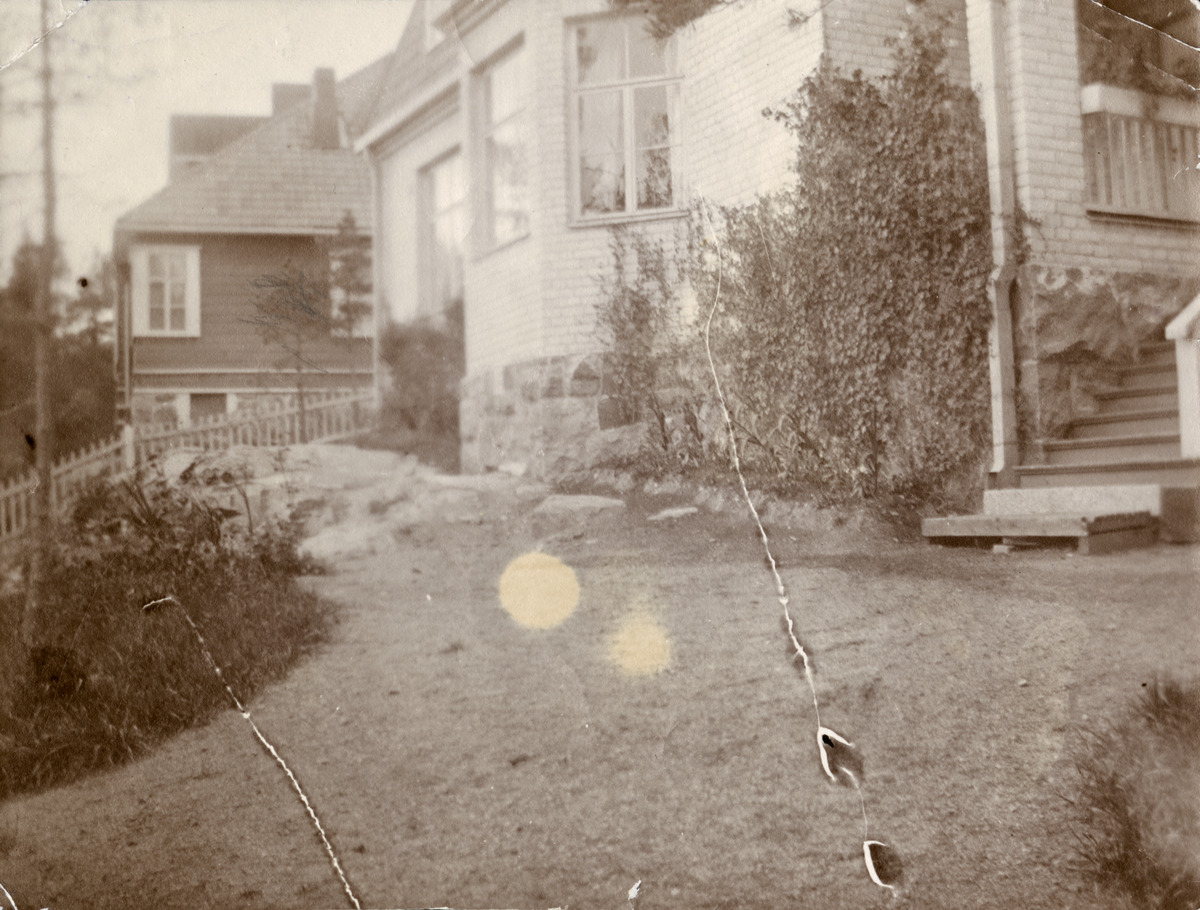
Insinööri Carl Bäckströmin, arkkitehti Walter Thomén suunnittelema ja 1911 valmistunut villa
sisällön kuvaus: Insinööri Carl Bäckströmin, arkkitehti Walter Thomén suunnittelema ja 1911 valmistunut villa. Etelä Rantatie (= Armas Lindgrenin tie 10). mustavalkoinen
Ajankohta: kuvausaika 1910 -luku, alku?
Paikka: Suomi, Uusimaa, Helsinki, Kulosaari Helsinki, Armas Lindgrenin tie 10
Aiheet: asuinrakennukset, kivijalat, sisäänkäynnit, portaat, pihat, kivi, kallio, lauta-aidat